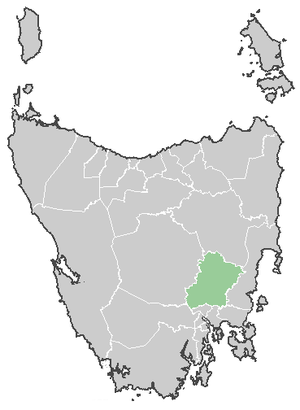
Le Conseil de Southern Midlands est une zone d'administration locale située au sud-est de la Tasmanie en Australie. Il correspond à la partie sud des Central Midlands.